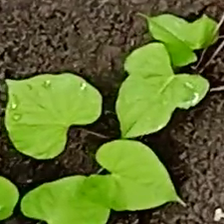
Weed species: Obscure_morning _glory(Ipomoea obscura)